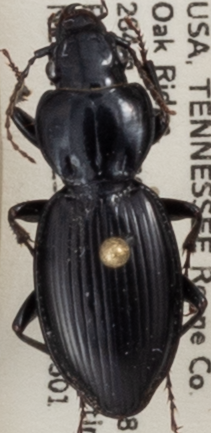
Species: Cyclotrachelus fucatus
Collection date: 2019-05-01
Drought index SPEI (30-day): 0.206
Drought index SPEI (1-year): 2.09
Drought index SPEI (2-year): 2.09